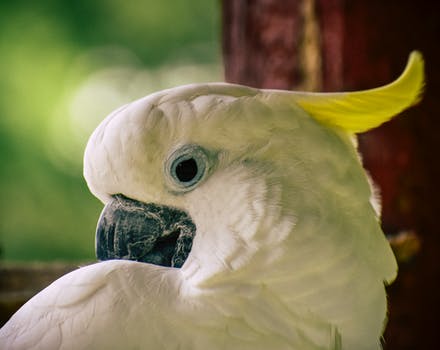
Label: No Watermark